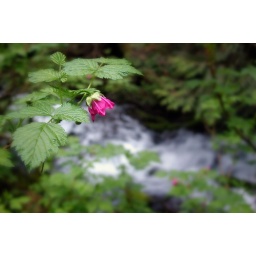
flowers over water